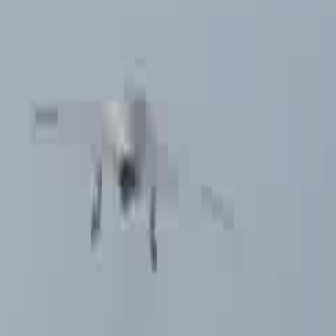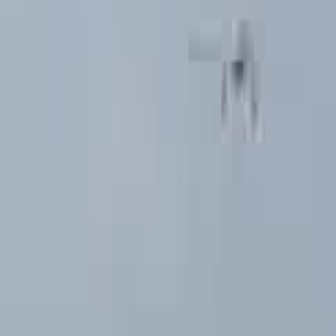
  Please identify the target specified by the bounding box [30,45,231,248] in the first image and locate it in the second image. Return the coordinates in [x_min,y_min,x_max,y_max] format.
Answer: [192,27,283,118]